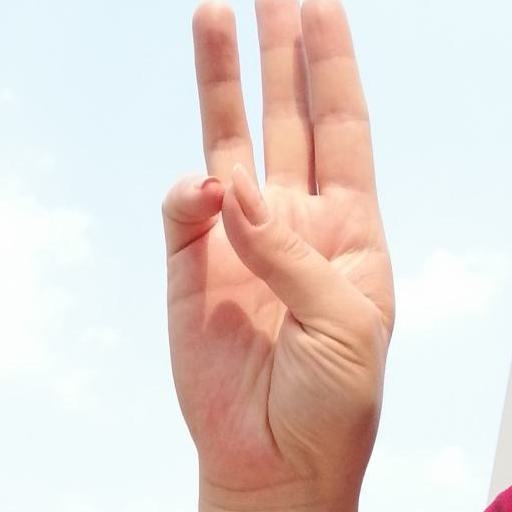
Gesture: three